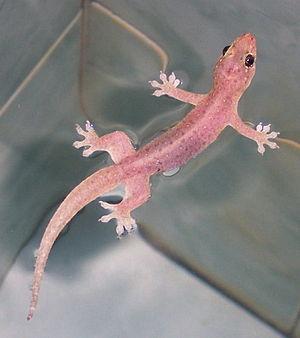
Les Gekkota, ou geckos, forment un infra-ordre de reptiles dont on rencontre les espèces dans de très nombreux pays.